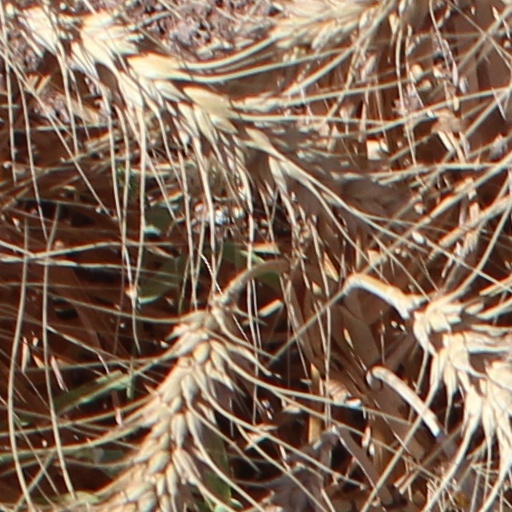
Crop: wheat